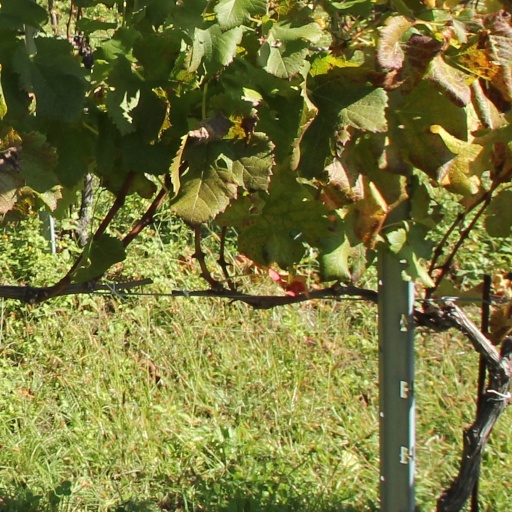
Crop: grape